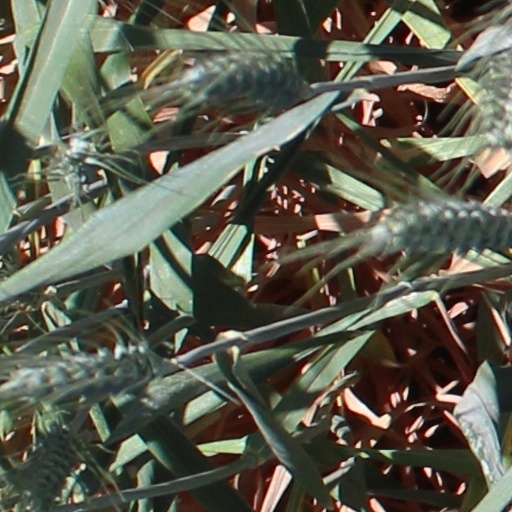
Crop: wheat